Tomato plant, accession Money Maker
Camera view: horizontal (90 deg, fisheye); turntable rotation: 120 degrees
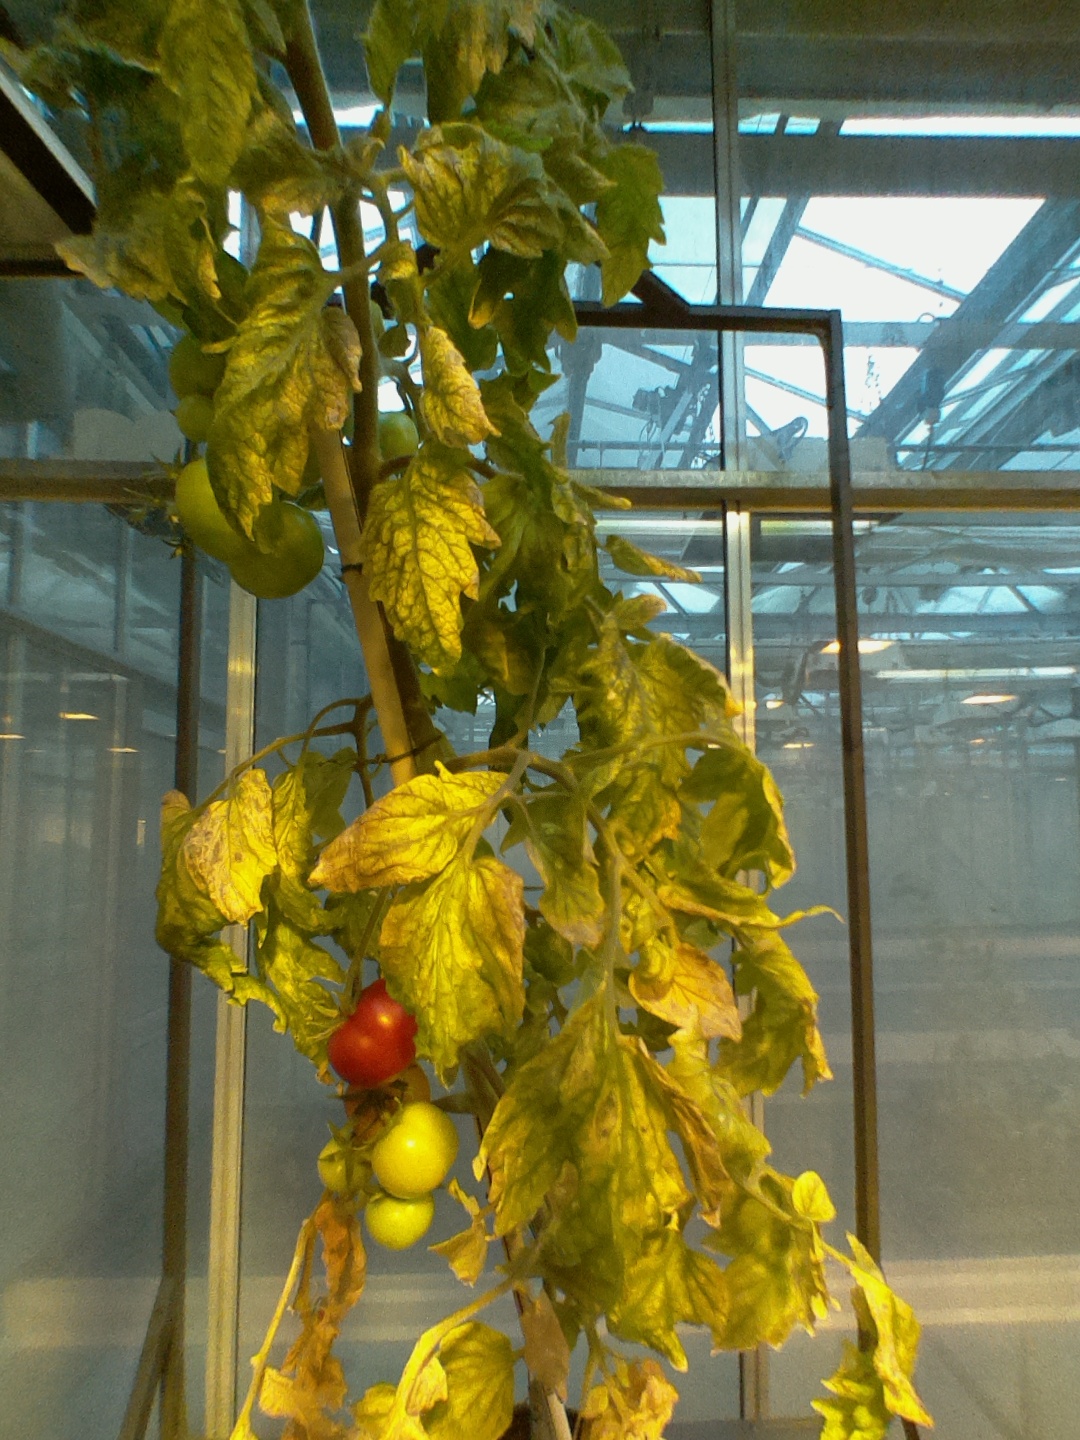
BBCH growth stage 83: 30%-40% of fruits show typical fully ripe color